Lee Marvin

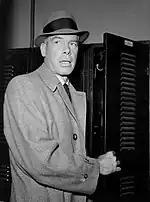
Marvin in "M Squad" (1957–1960)

He had a similarly small part in "Teresa" (1951), directed by Fred Zinnemann. As a decorated combat veteran, Marvin was a natural in war dramas, where he frequently assisted the director and other actors in realistically portraying infantry movement, arranging costumes, and the use of firearms.